Costa Rica–United Kingdom relations

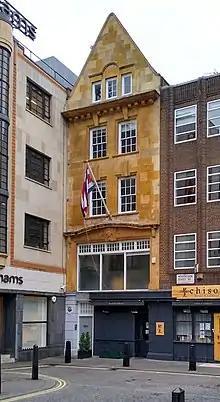
Embassy of Costa Rica in London

Costa Rica has an embassy in London. The mission was raised to the status of embassy in 1956, having previously been a legation.